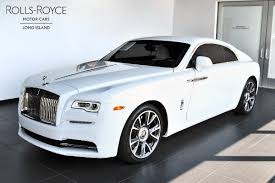
Label: noambulance